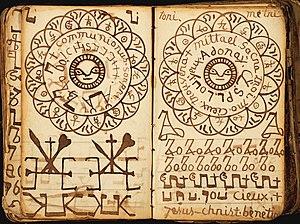
Pierre Richard 1802-1879 Double page de l'album enchiridion
Pierre Richard né le 3 mai 1802 à Kédange et mort le 14 janvier 1879 à Gorze, est un peintre français, rattaché à l'art brut.